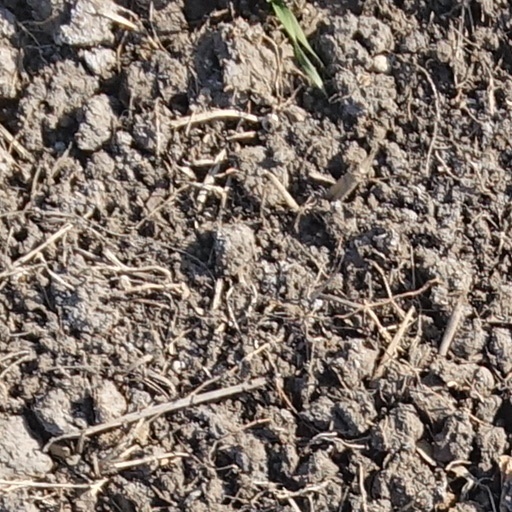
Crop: wheat